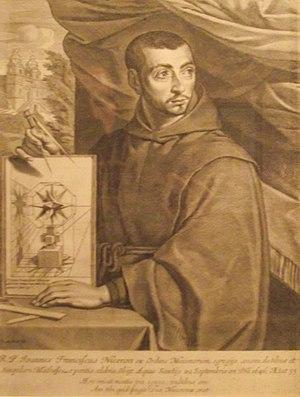
Gravure du mathématicien Jean François Nicéron.
Jean-François Niceron, physicien français, connu par ses recherches sur l'optique, naquit à Paris en 5 juillet 1613 et meurt à Aix-en-Provence le 22 septembre 1646.